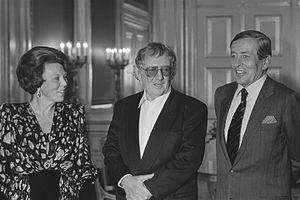
Le prix des lettres néerlandaises est le prix littéraire le plus prestigieux des Pays-Bas et de la Belgique néerlandophone. Il est décerné depuis 1956 tous les trois ans par le Nederlandse Taalunie, l'Union linguistique néerlandaise. La remise du prix se fait en alternance aux Pays-Bas et en Belgique par la Reine ou le Roi en leur fonction de chef d'État.